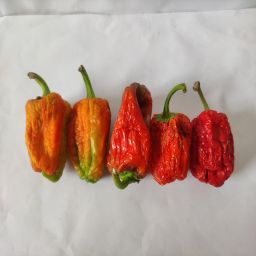
Crop: Bell Pepper
Quality: Dried